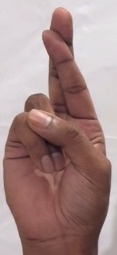
ASL sign: R